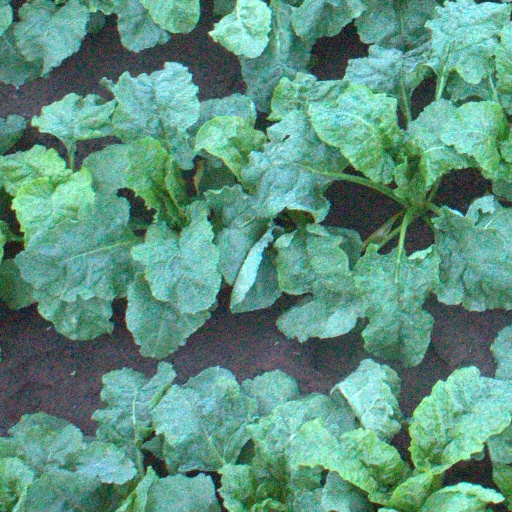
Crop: sugar beet